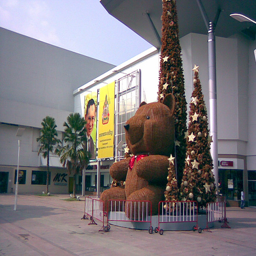
A giant teddy bear leans against holiday trees at a mall.
A giant teddy bear in front of some trees at the mall
A large brown bear sitting next to a bunch of Christmas trees.
A giant teddy bear and some Christmas trees in front of a building.
Giant twenty foot teddy bear on display in front of Christmas trees.